Hollowsnout grenadier

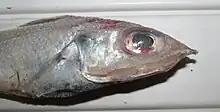
Closeup of head

The hollowsnout grenadier lives in the Atlantic Ocean and Mediterranean Sea; it is benthopelagic, living at depths of .